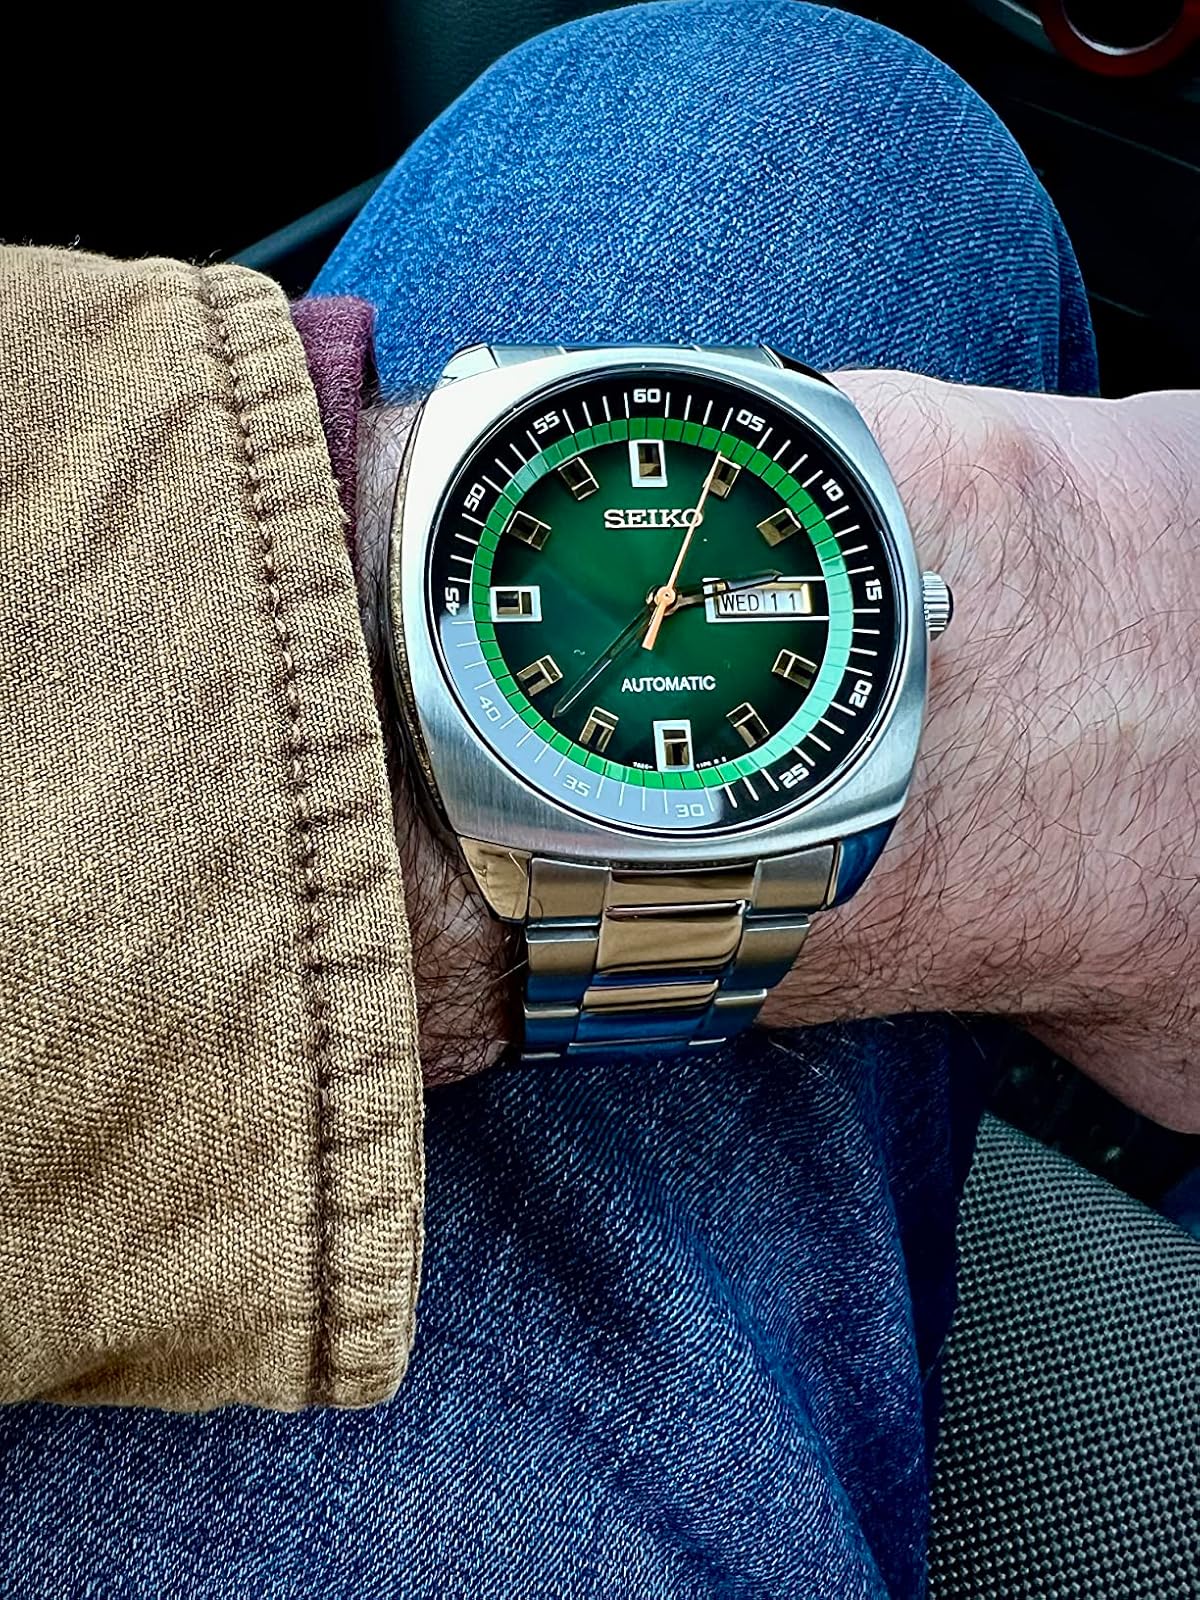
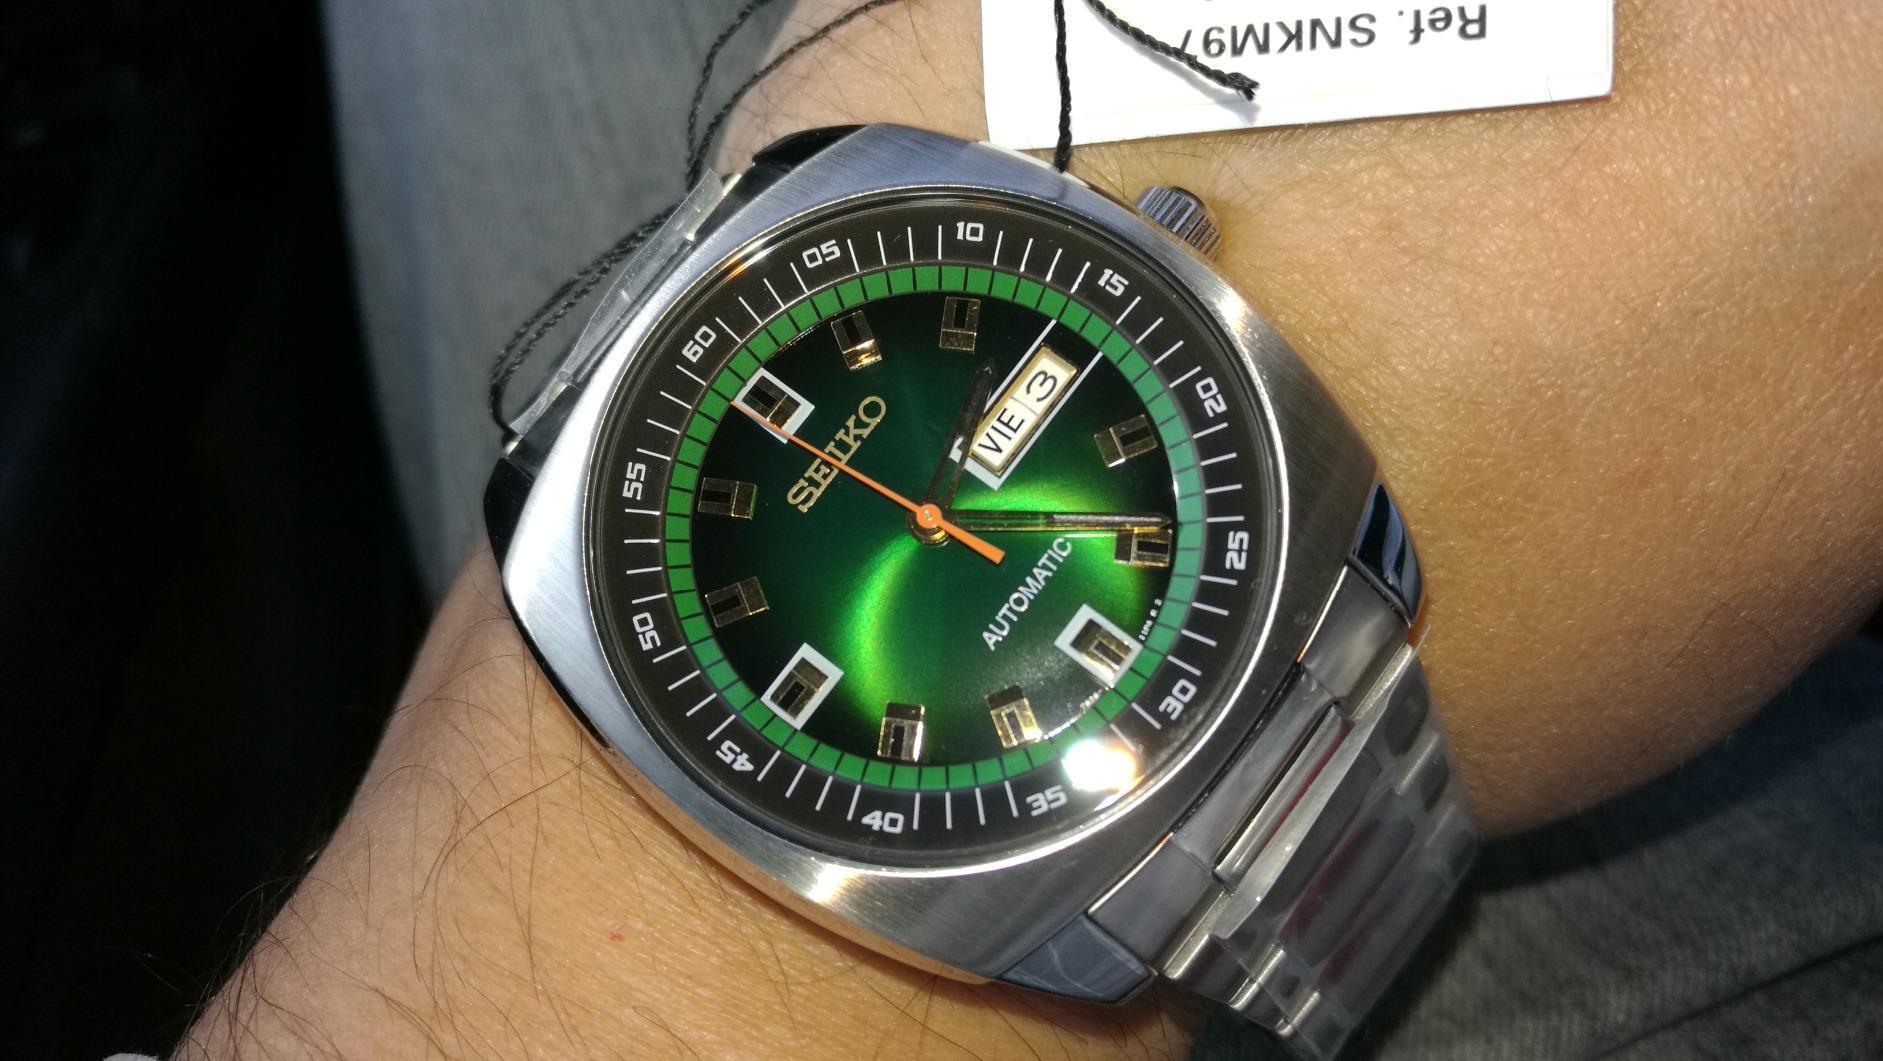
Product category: accessories_watch
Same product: yes